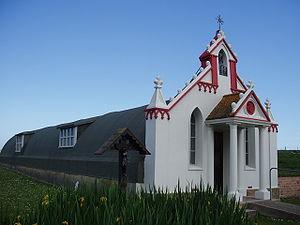
Lamb Holm est une île du Royaume-Uni située dans l'archipel des Orcades en Écosse.
Les Orcades, en anglais Orkney, en gaélique écossais Arcaibh, sont un archipel subarctique situé au nord de l'Écosse à 16 km de la côte de Caithness. Cet archipel compte 67 îles légèrement vallonnées, dont 16 seulement sont habitées. Les quelque 20 000 Orcadiens vivent pour la plupart sur l'île principale, Mainland, d'une superficie de 523,25 km², dans les villes de Kirkwall et Stromness.
La chapelle Italienne est une chapelle catholique édifiée sur l'île de Lamb Holm dans les Orcades, au Royaume-Uni, par des prisonniers de guerre italiens pendant la Seconde Guerre mondiale.